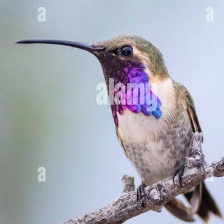
Species: LUCIFER HUMMINGBIRD
Scientific name: CALOTHORAX LUCIFER
ImageNet parent category: hummingbird